Answer in natural language. Considering the relative positions, where is Doorway (highlighted by a blue box) with respect to Doorway (highlighted by a red box)? Choose between the following options: below or above
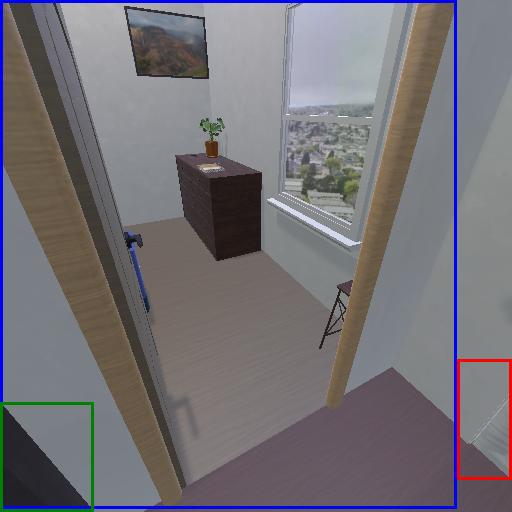
<answer>below</answer>